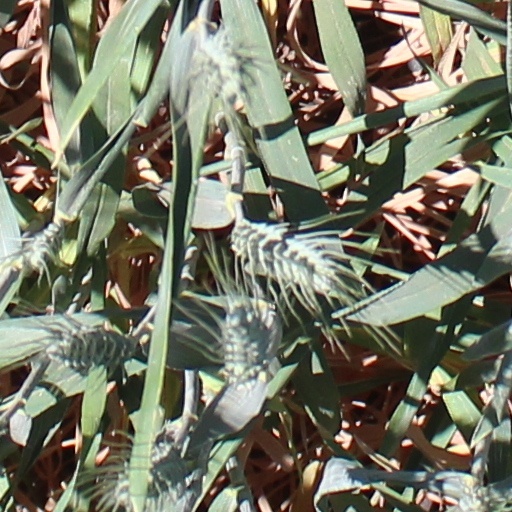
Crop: wheat